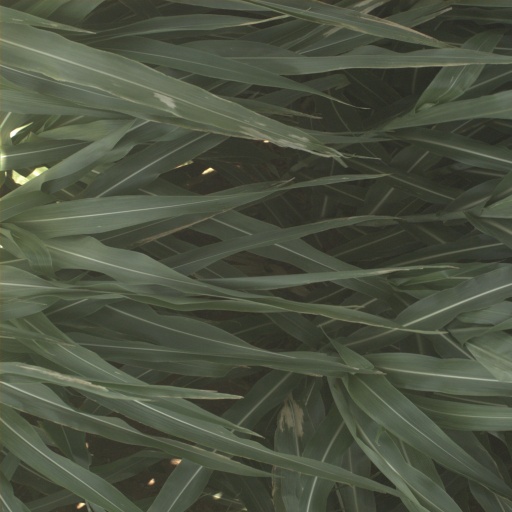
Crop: sorghum